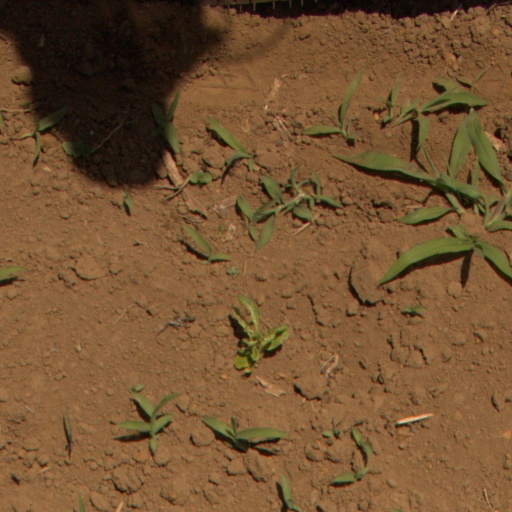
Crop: Jerusalem artichoke